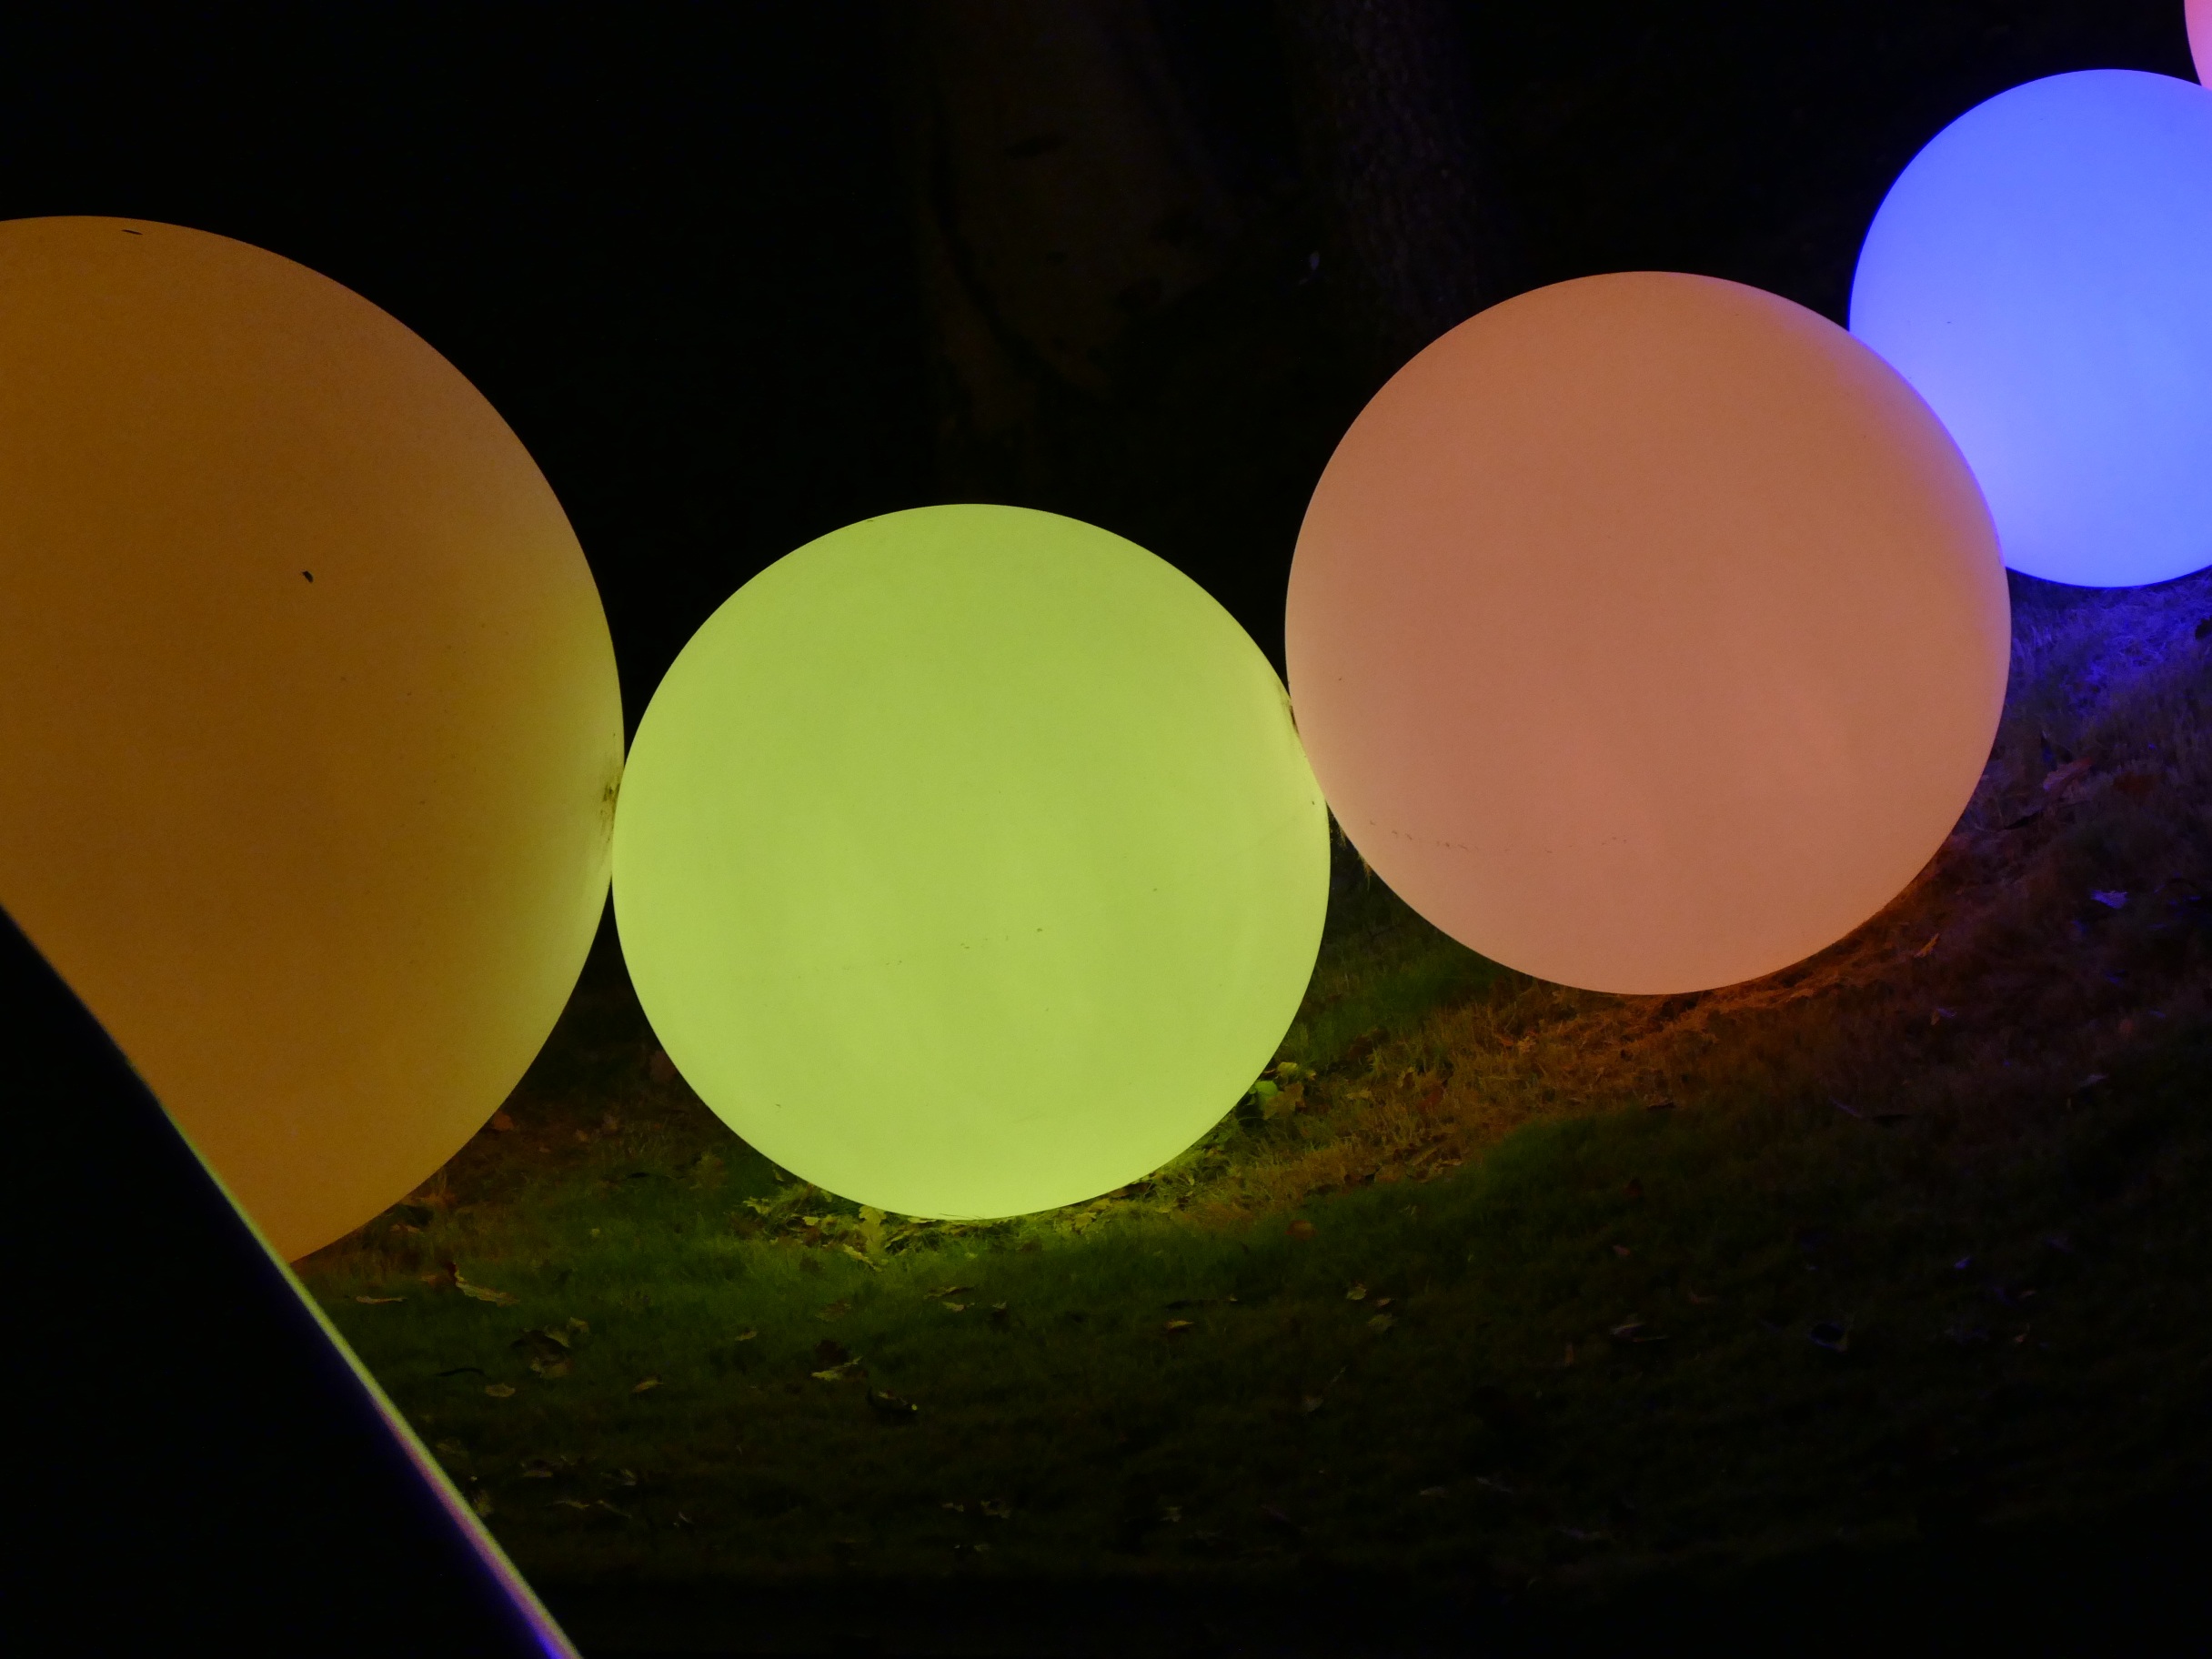
light, abstract, sun, atmosphere, pattern, green, color, yellow, lighting, circle, background image, art, lights, astronomy, shape, macro photography, astronomical object, atmosphere of earth, irrlichter, fluorescent tubes